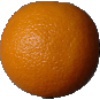
Label: Orange 1